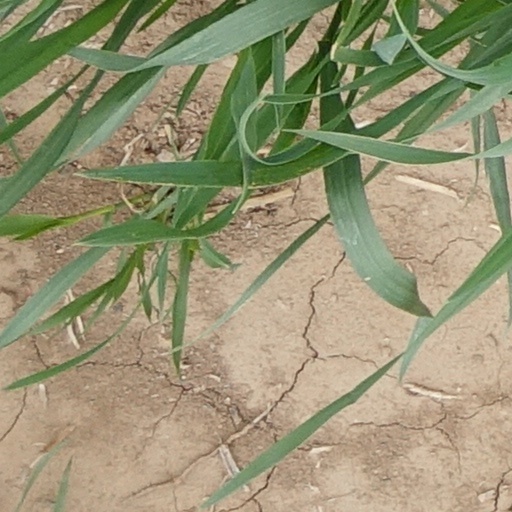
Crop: wheat